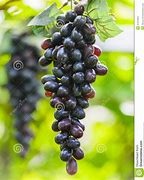
Label: grape